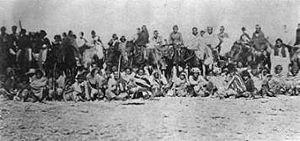
Kit Carson est un général et un pionnier de la Conquête de l'Ouest américain. Orphelin de père à 7 ans, il travaille à la ferme familiale puis dans une sellerie, avant qu'attiré par les récits des trappeurs, il parte à 16 ans découvrir le continent. La connaissance qu'il acquiert de l'Ouest sauvage l'amène à servir de guide à l'explorateur John Charles Frémont.